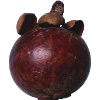
Label: mangostan